Chandrashekharendra Saraswati VIII

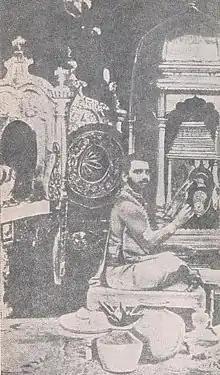
Mahaperiyava in 1933

Swaminathan's upanayanam was performed in Tindivanam in 1905 and it was during his upbringing that he became well versed in the Vedas and started performing pujas. In 1906 the 66th Acharya of Kamakoti Pitha, Sri Chandrasekharendra Saraswati VI, was camping in Perumukkal, a small village near Tindivanam in observance of the Chaturmasya vrata. The 66th Acharya attained siddhi and died in Kalavai, only 1 week after ascending the position and Swaminathan's maternal cousin was installed as the 67th Acharya. The 67th Acharya had a fever, attained siddhi and died. Due to the unexpected turn of events, Swaminathan was installed as the next Acharya. Swaminathan ascended the Kanchi Kamakoti Peetham on Paraabhava Tamil Year Maasi Tamil Month Moolam Star in the year 1907 (13th February 1907) as the 68th Acharya with the Sannyasashrama nama "Chandrasekharendra Saraswati".